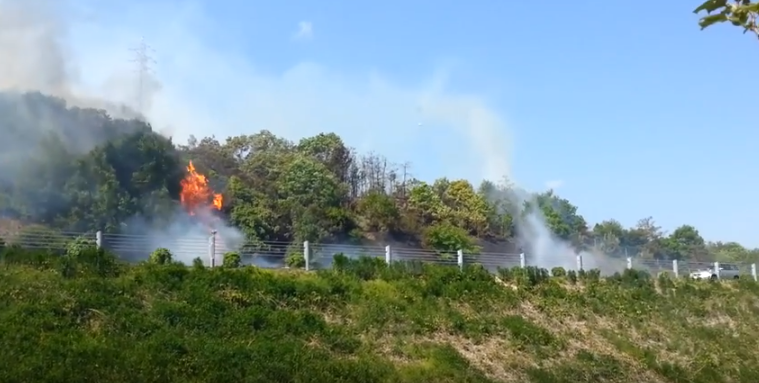
Fire: yes
Smoke: yes